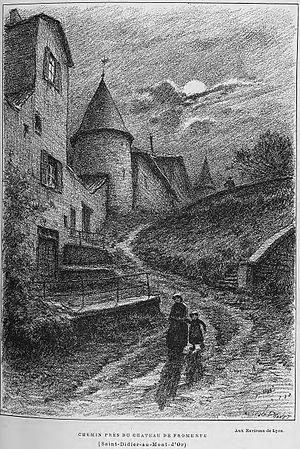
Aux environs de Lyon / Monsieur Josse
Le château de Fromente est une ancienne maison forte, fondé pendant le Moyen Âge, qui se dresse sur la commune de Saint-Didier-au-Mont-d'Or dans le département du Rhône en région Rhône-Alpes.